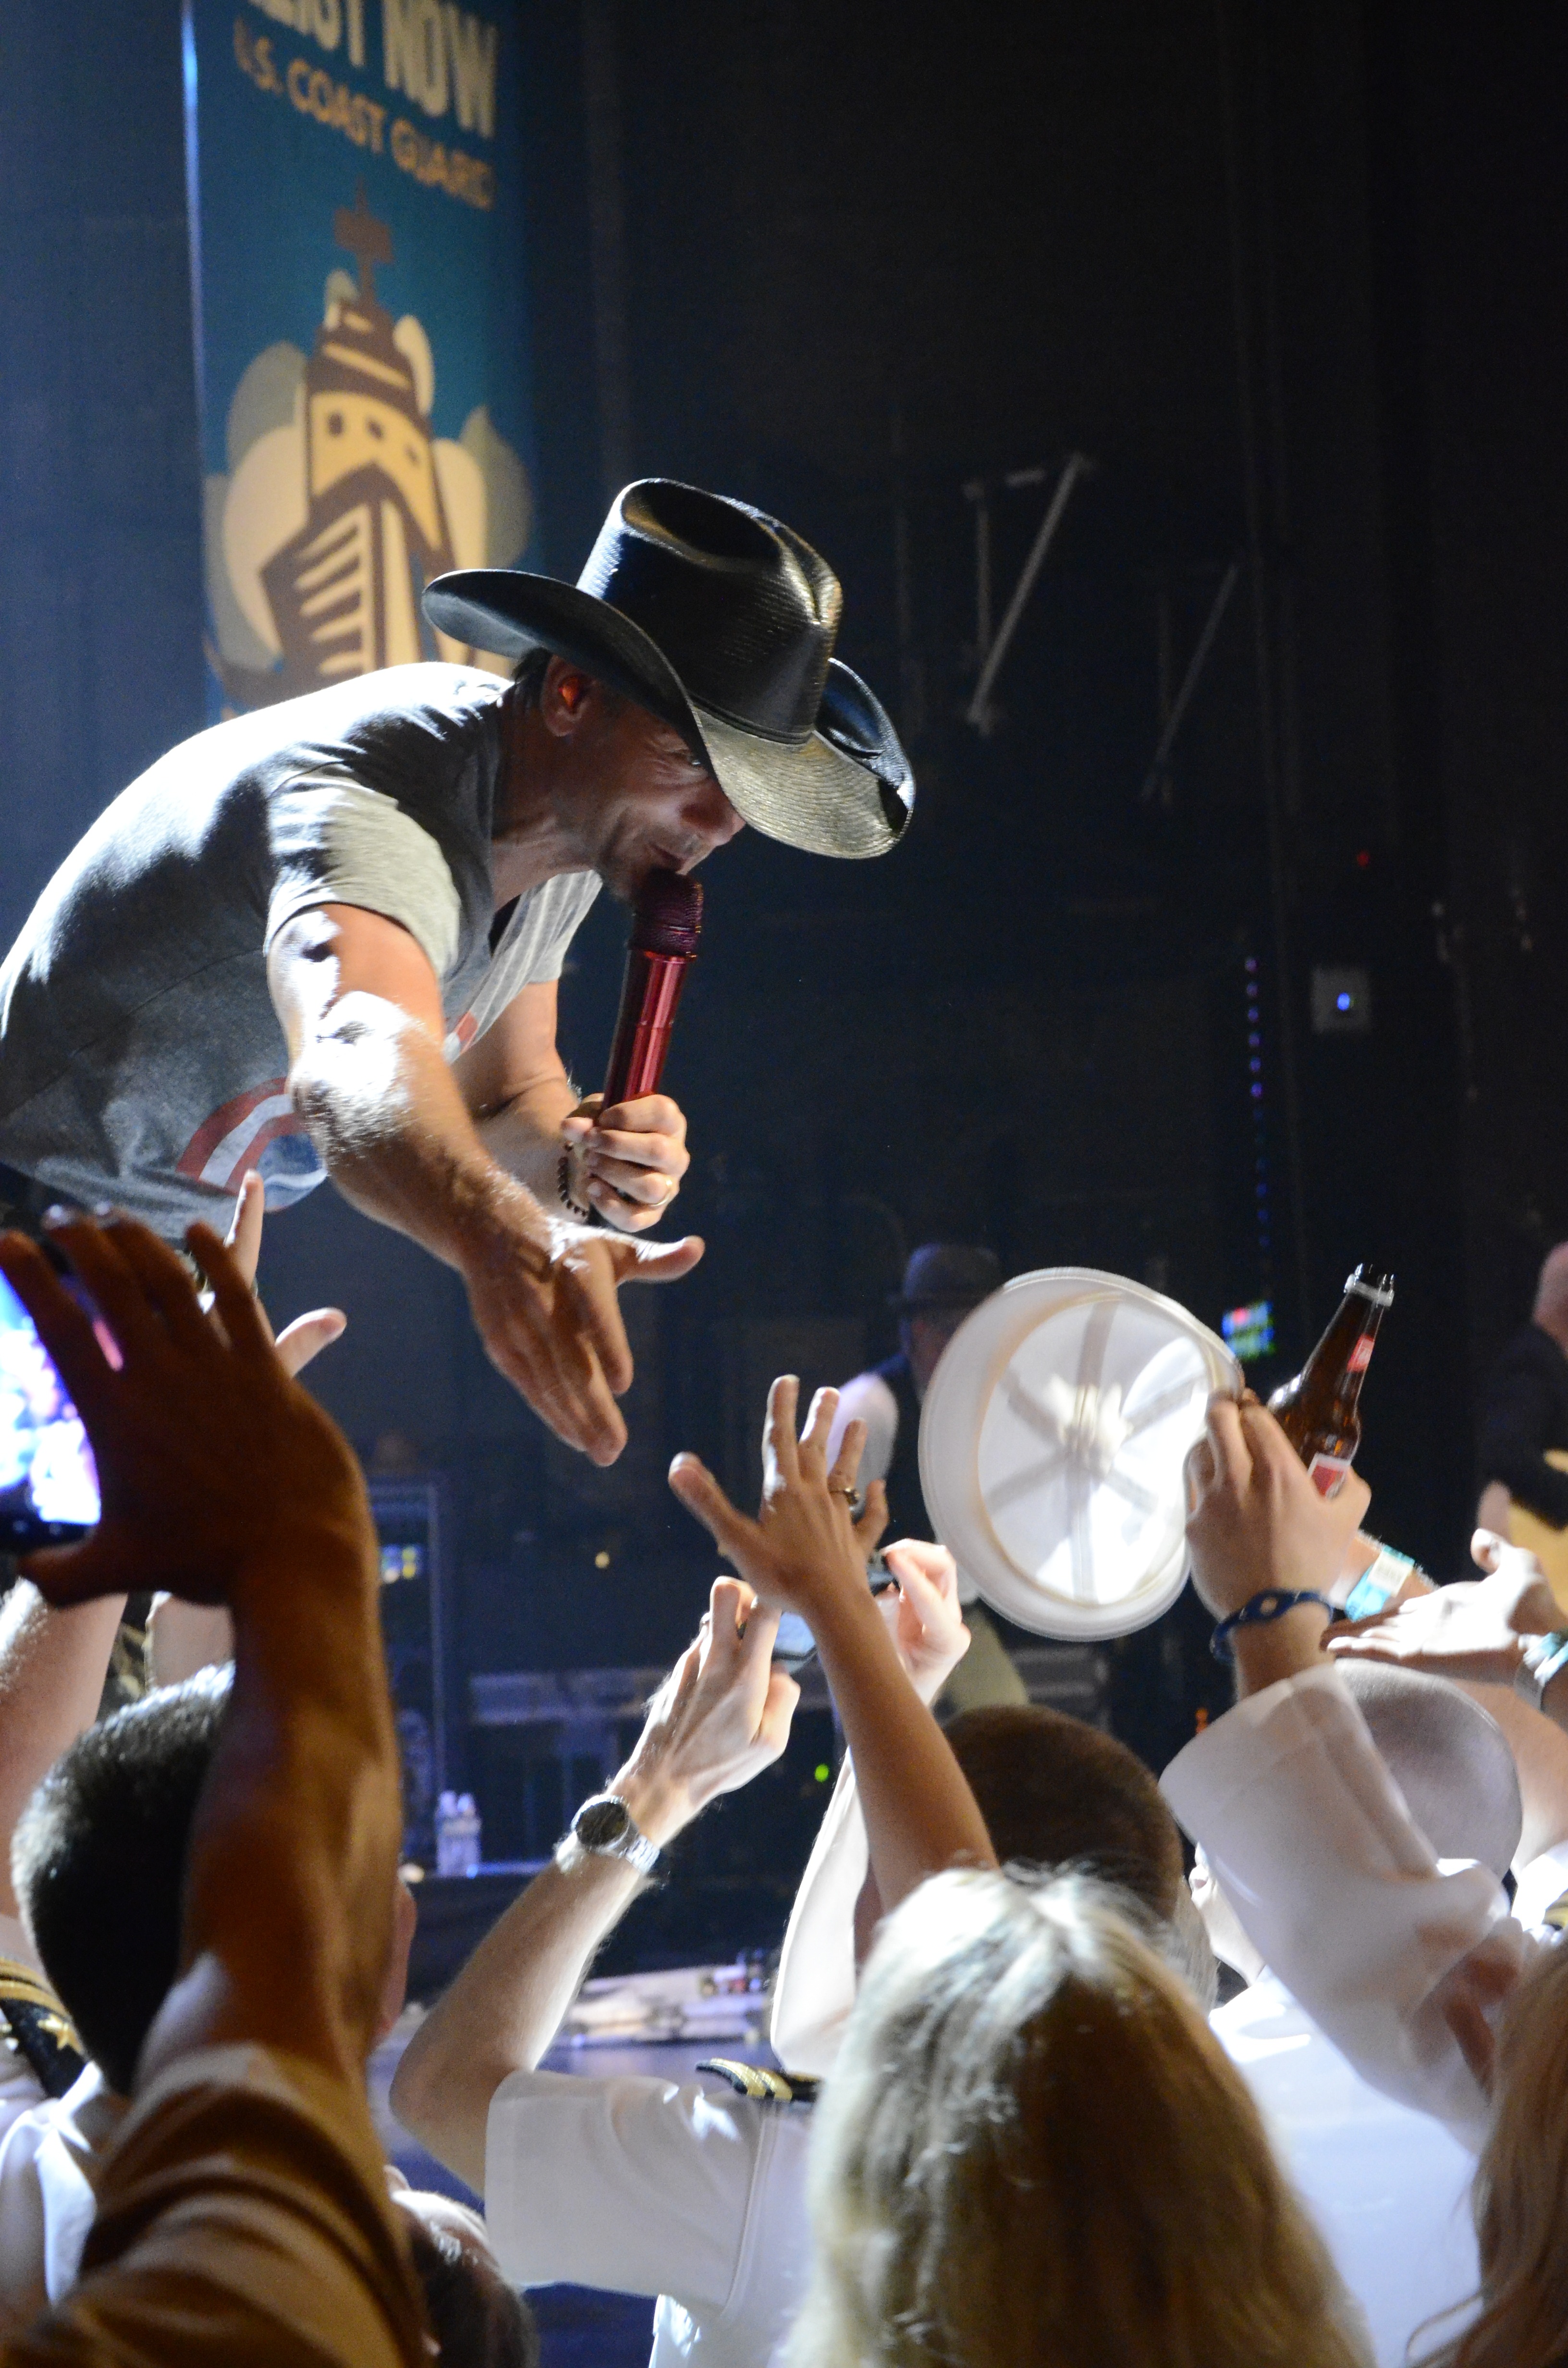
music, star, country, concert, singer, musician, performance art, performance, drummer, entertainment, spectators, celebrity, fans, tim mcgraw